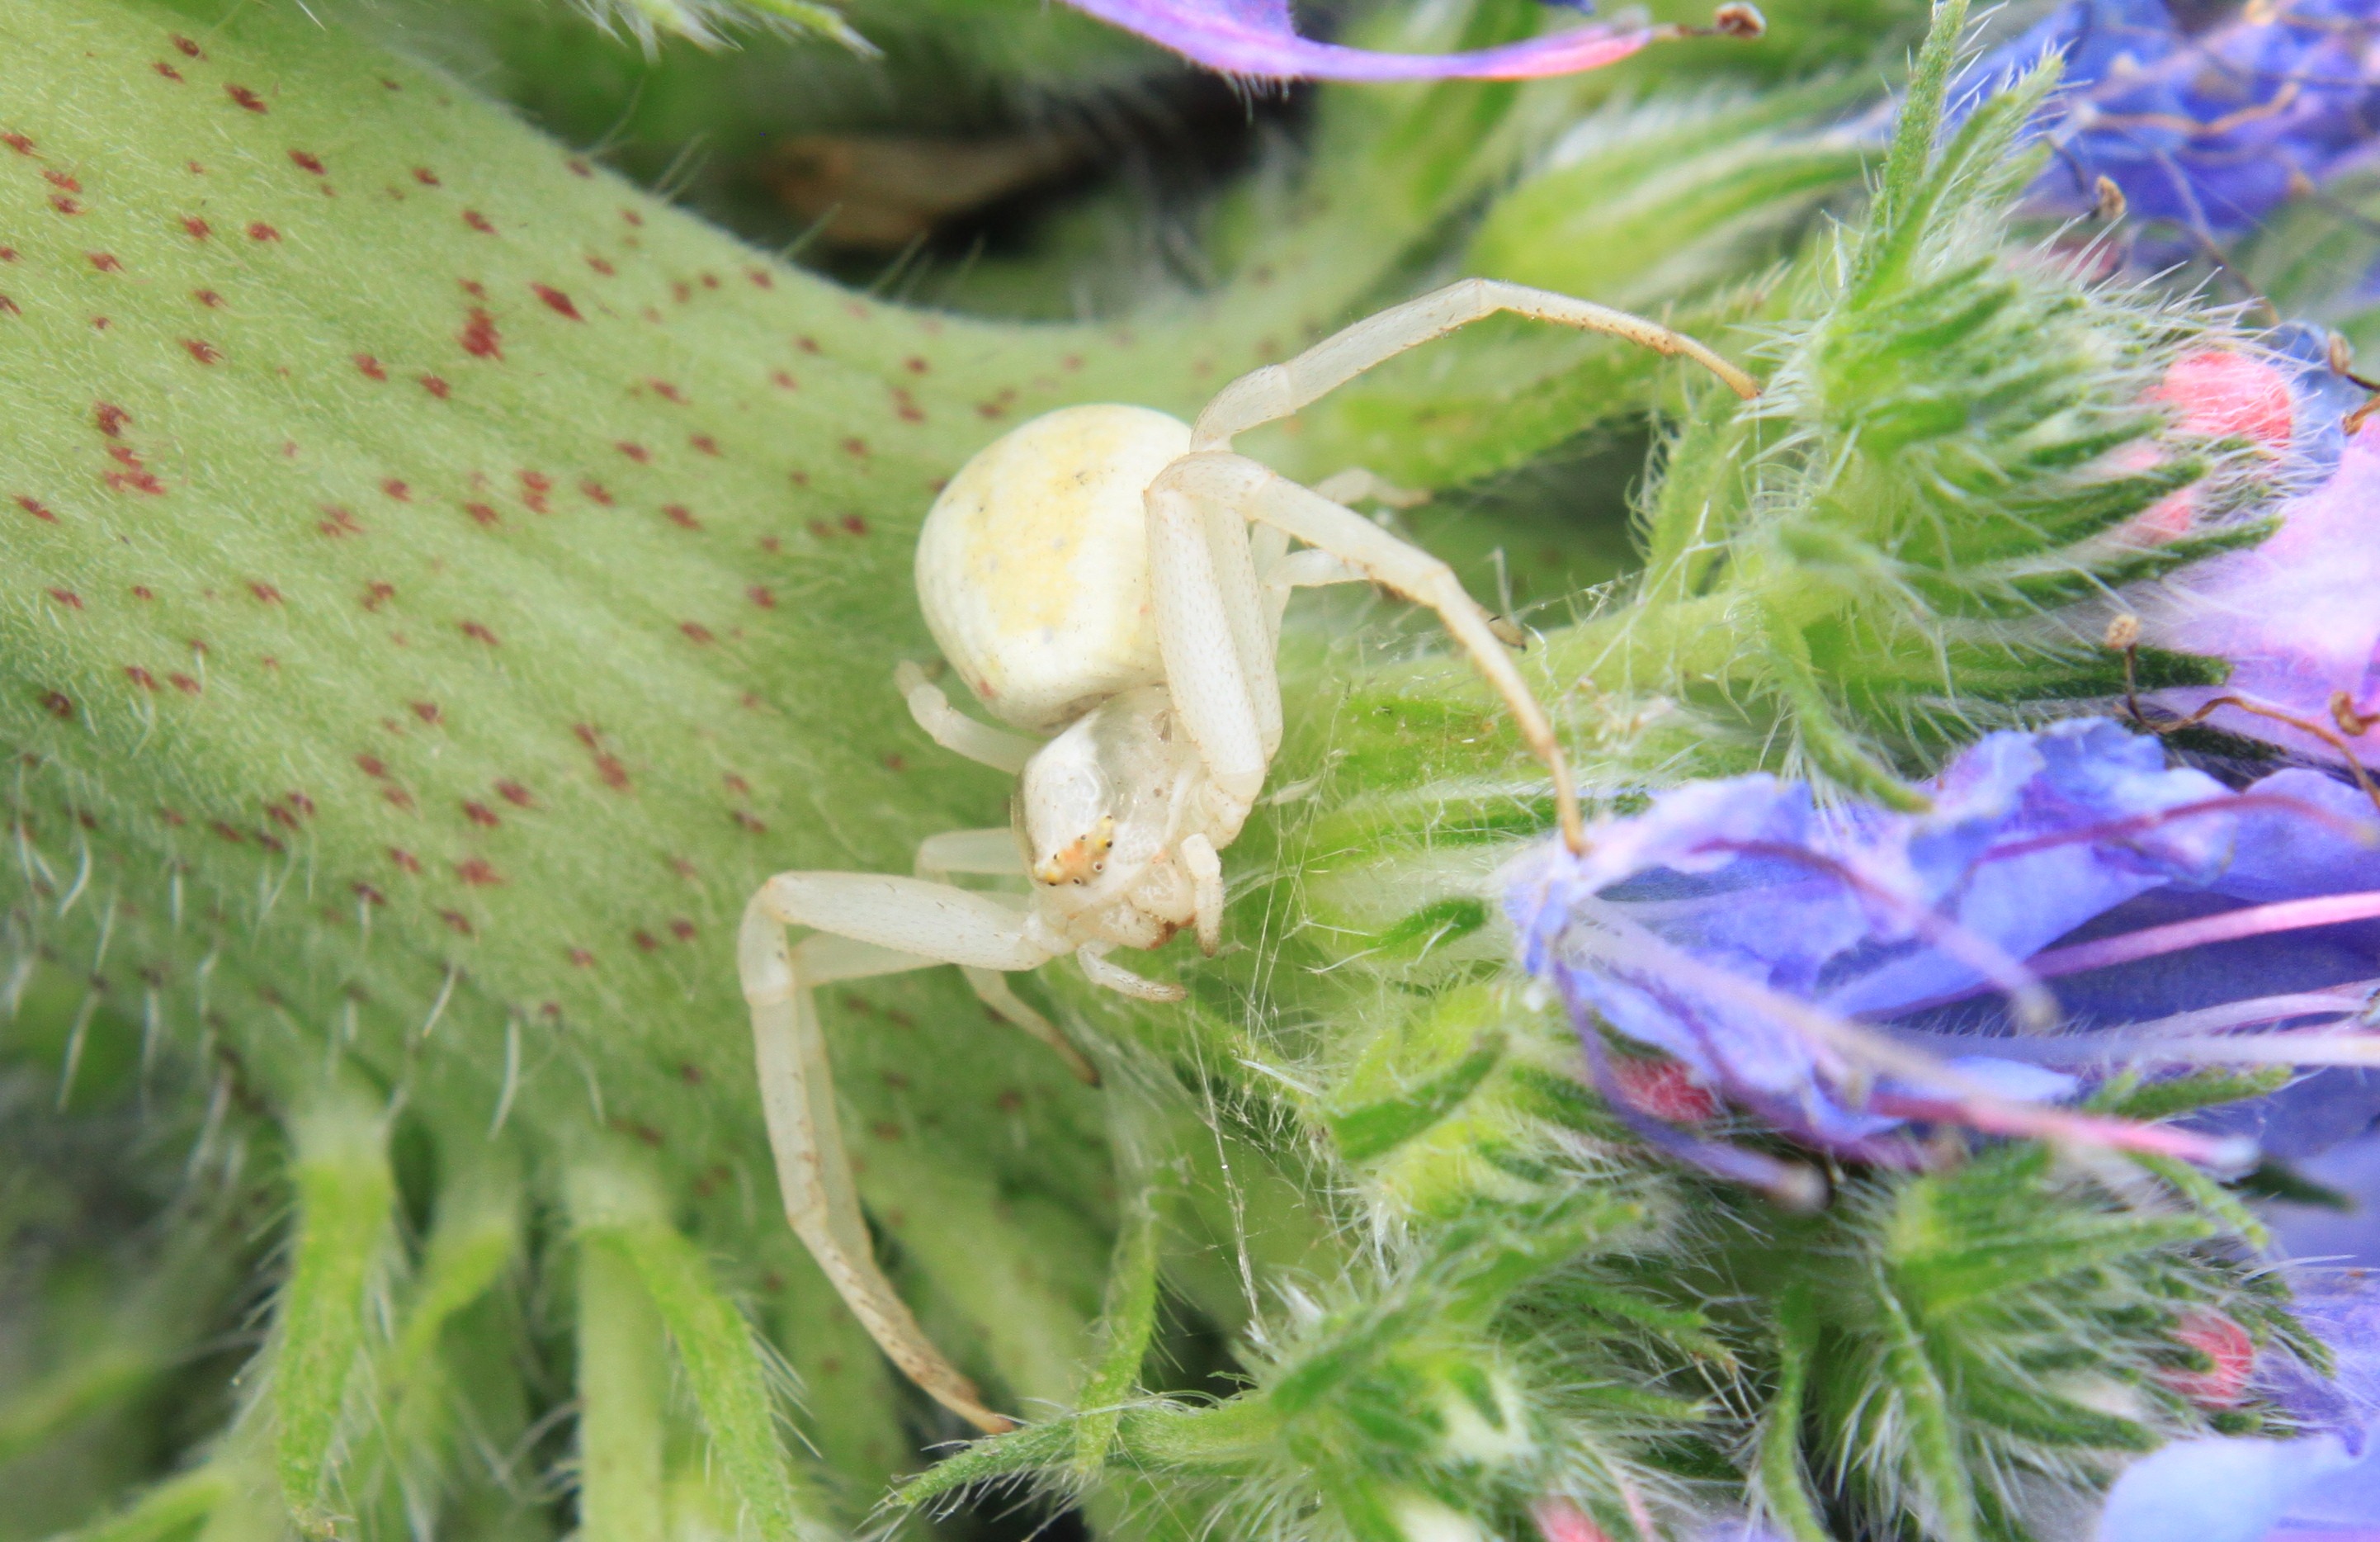
plant, white, photography, flower, produce, insect, macro, botany, blue, flora, fauna, crab, invertebrate, wildflower, flowers, close up, spider, insects, misumena, vatia, macro photography, flowering plant, land plant